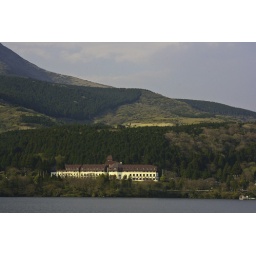
house by the lake